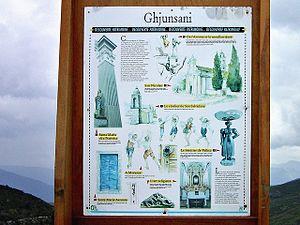
Giussani est une ancienne piève de Corse. Située dans le nord de l'île, elle relevait de la province de Balagne sur le plan civil et du diocèse de Mariana sur le plan religieux.